Victor Louis (journalist)

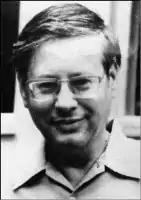

Victor Louis (5 February 1928 – 18 July 1992) was a Soviet journalist who had close work connections with the senior levels of the USSR KGB. He was used by the Soviet government as an informal channel of communication and for subtle disinformation operations in the Cold War. Viewed as an agent provocateur of the secret police, he was hated and boycotted by the Moscow intelligentsia.